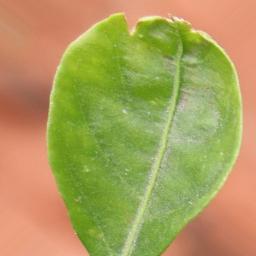
Label: healthy